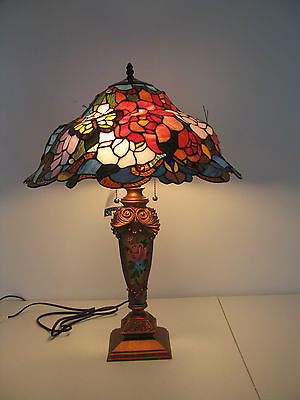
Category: lamp